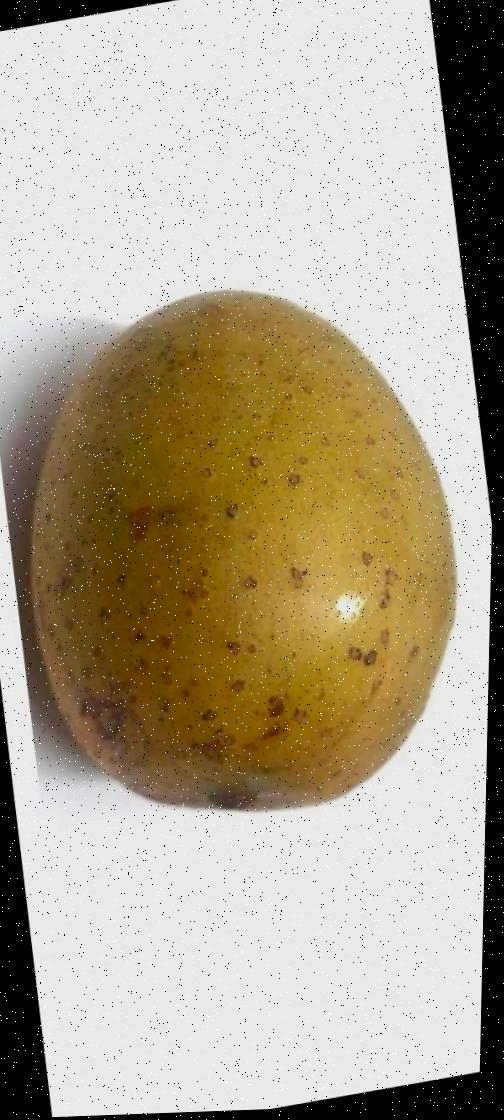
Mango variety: Gourmoti